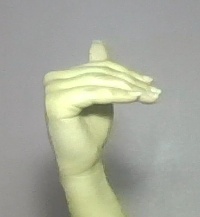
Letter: khaa